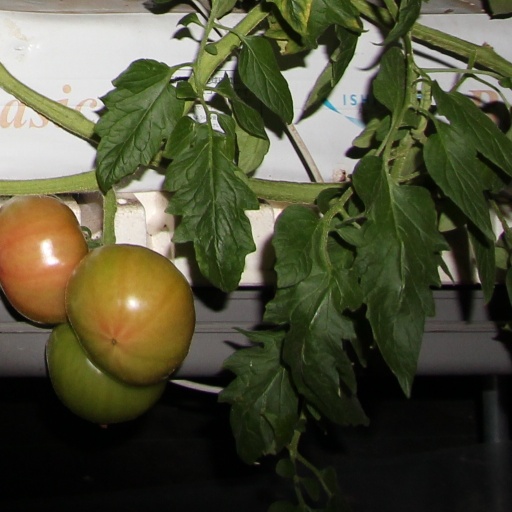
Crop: tomato